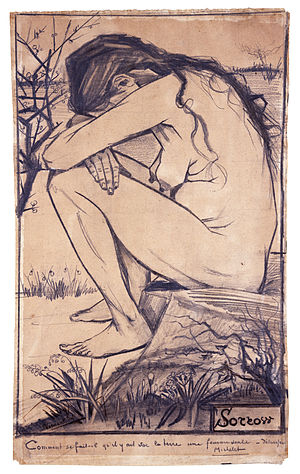
Vincent van Gogh / Værker
Vincent Willem van Gogh var en hollandsk maler. Han er en af de mest betydningsfulde kunstnere i europæisk kunsthistorie. Van Gogh nåede at male ~900 malerier og ~1100 tegninger i en periode på 8 år, inden han døde. Han led af maniodepressiv psykose og befandt sig igennem livet både inden- og udenfor sindssygehospitaler. Derfor troede man i lang tid, at han havde begået selvmord, da han d. 29.juli 1890 døde 30 timer efter at have fået et skudsår i maven. Van Gogh havde selv sagt, at det var ham, der affyrede skuddet. Han var kommet hjem efter at have været ude og male på en mark, og her skulle han have skudt sig selv. Dette blev i 2011 udfordret, da en bog blev udgivet ovenpå 10 års forskning i flere tusinde breve, som angiveligt skulle være skrevet af van Gogh. Bogens forfattere betegnede dødsårsagen som et vådeskud afgivet af nogle teenagere, som van Gogh en gang imellem havde drukket med. I bogen blev det sagt, at van Gogh påstod, at han selv affyrede skuddet, fordi han ville dække over drengene.